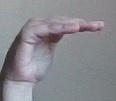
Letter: haa